Joseph John "Tym" Tymczyszyn

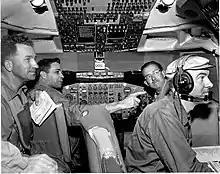
Members of the joint FAA and Boeing team performing test flight on the Boeing 707 during certification process on April 15, 1958. From left to right: Joseph John "Tym" Tymczyszyn (FAA), Lew Wallich (Boeing), unknown, unknown.

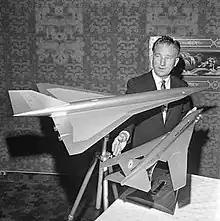
Federal Aviation Agency test pilot Joe Tymczyszyn displays models of Lockheed L-2000, top, and Boeing 2707, bottom, supersonic transport planes - Publication: Los Angeles Times - July 14, 1964.

Tymczyszyn is most recognized as the Test Pilot on America's first jet transport, the Boeing 707. He later flew into the wake turbulence of various aircraft and helicopters to determine safe separation distance between various aircraft. He was the eighth president of the Society of Experimental Test Pilots (SETP). Tymczyszyn helped found the SETP's Scholarship Foundation, the primary purpose of the scholarship being to provide educational assistance to children of deceased or disabled Society members.